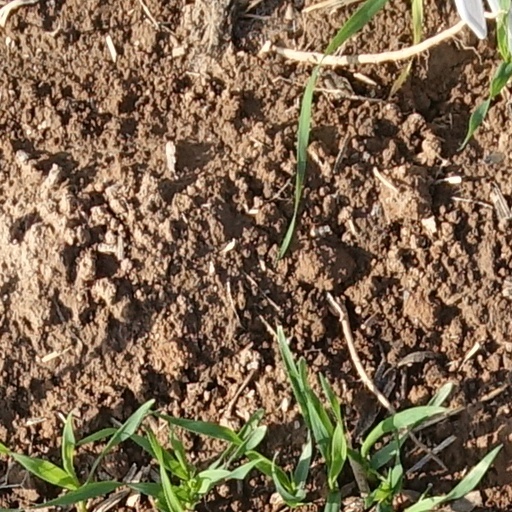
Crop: wheat